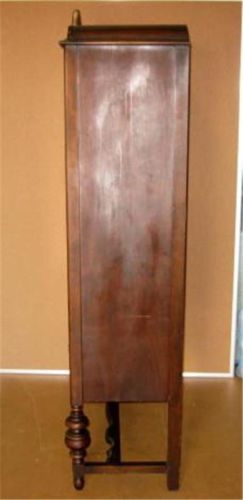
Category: cabinet